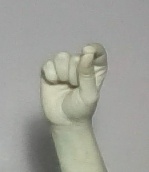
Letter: fa